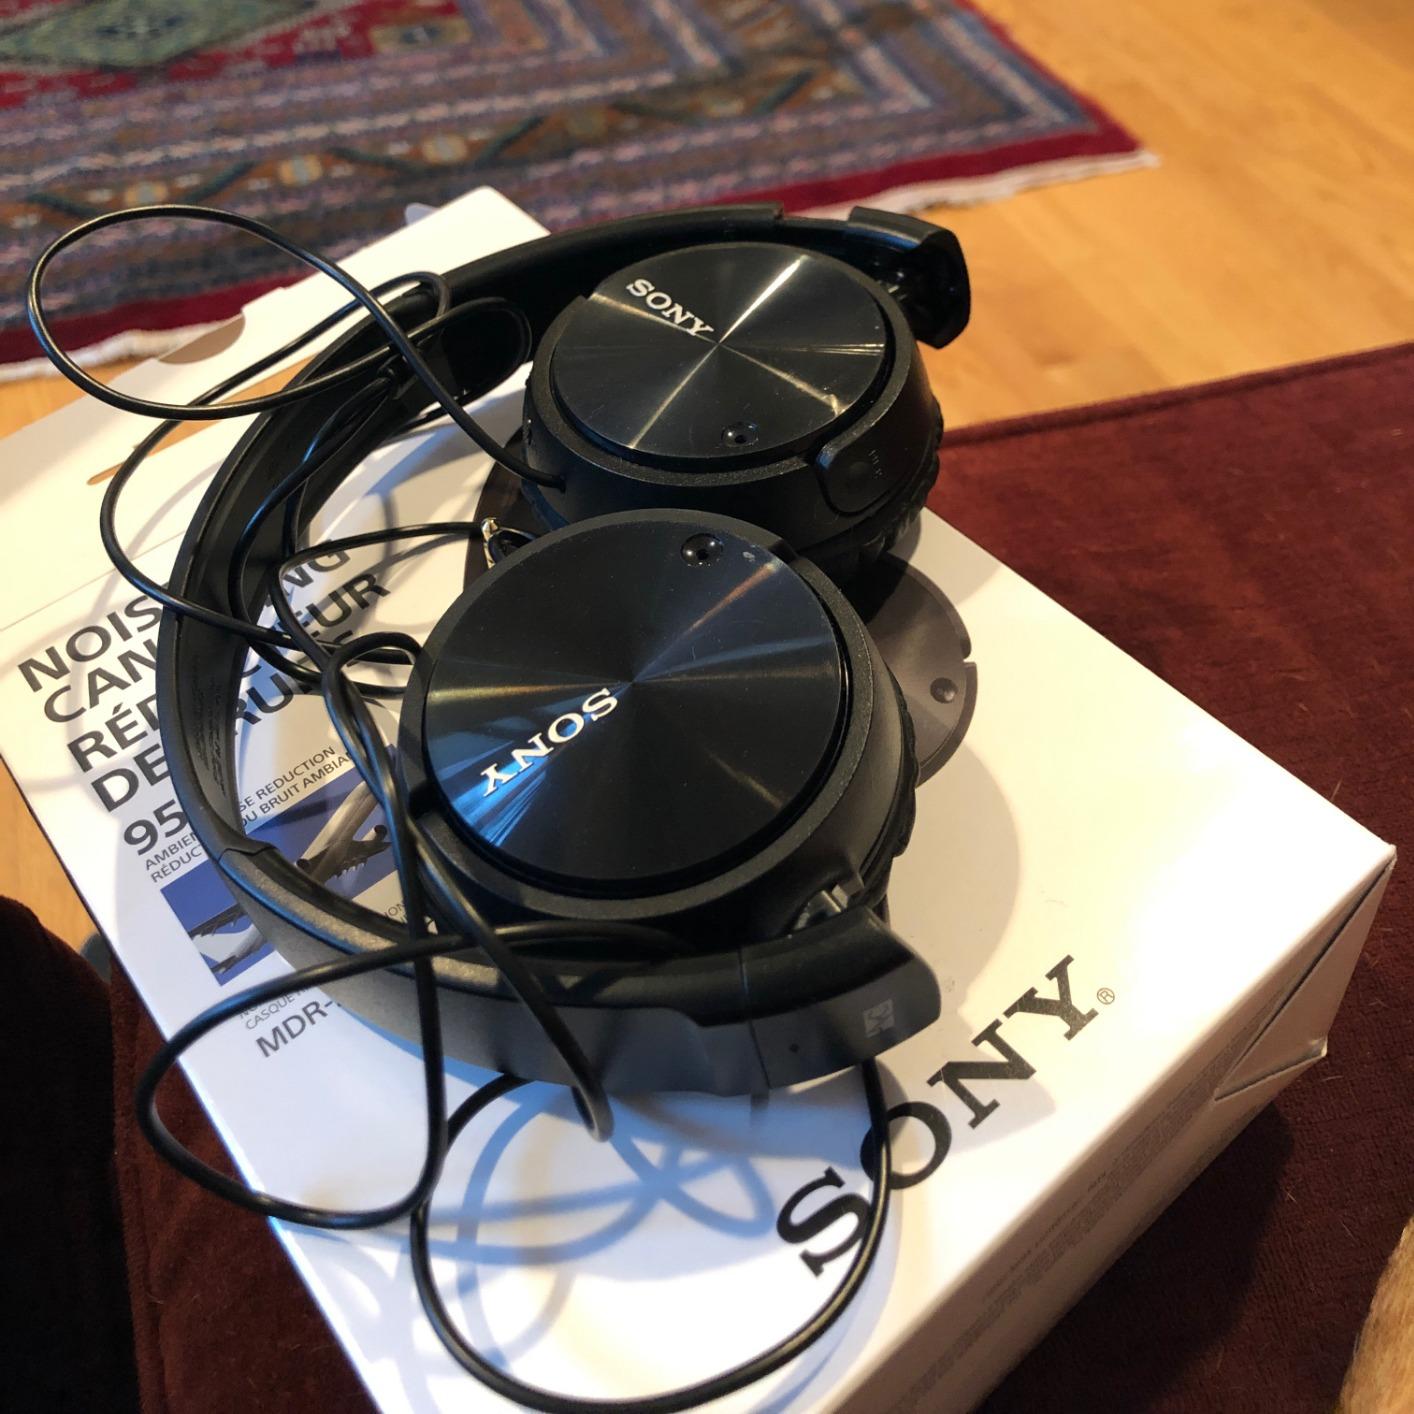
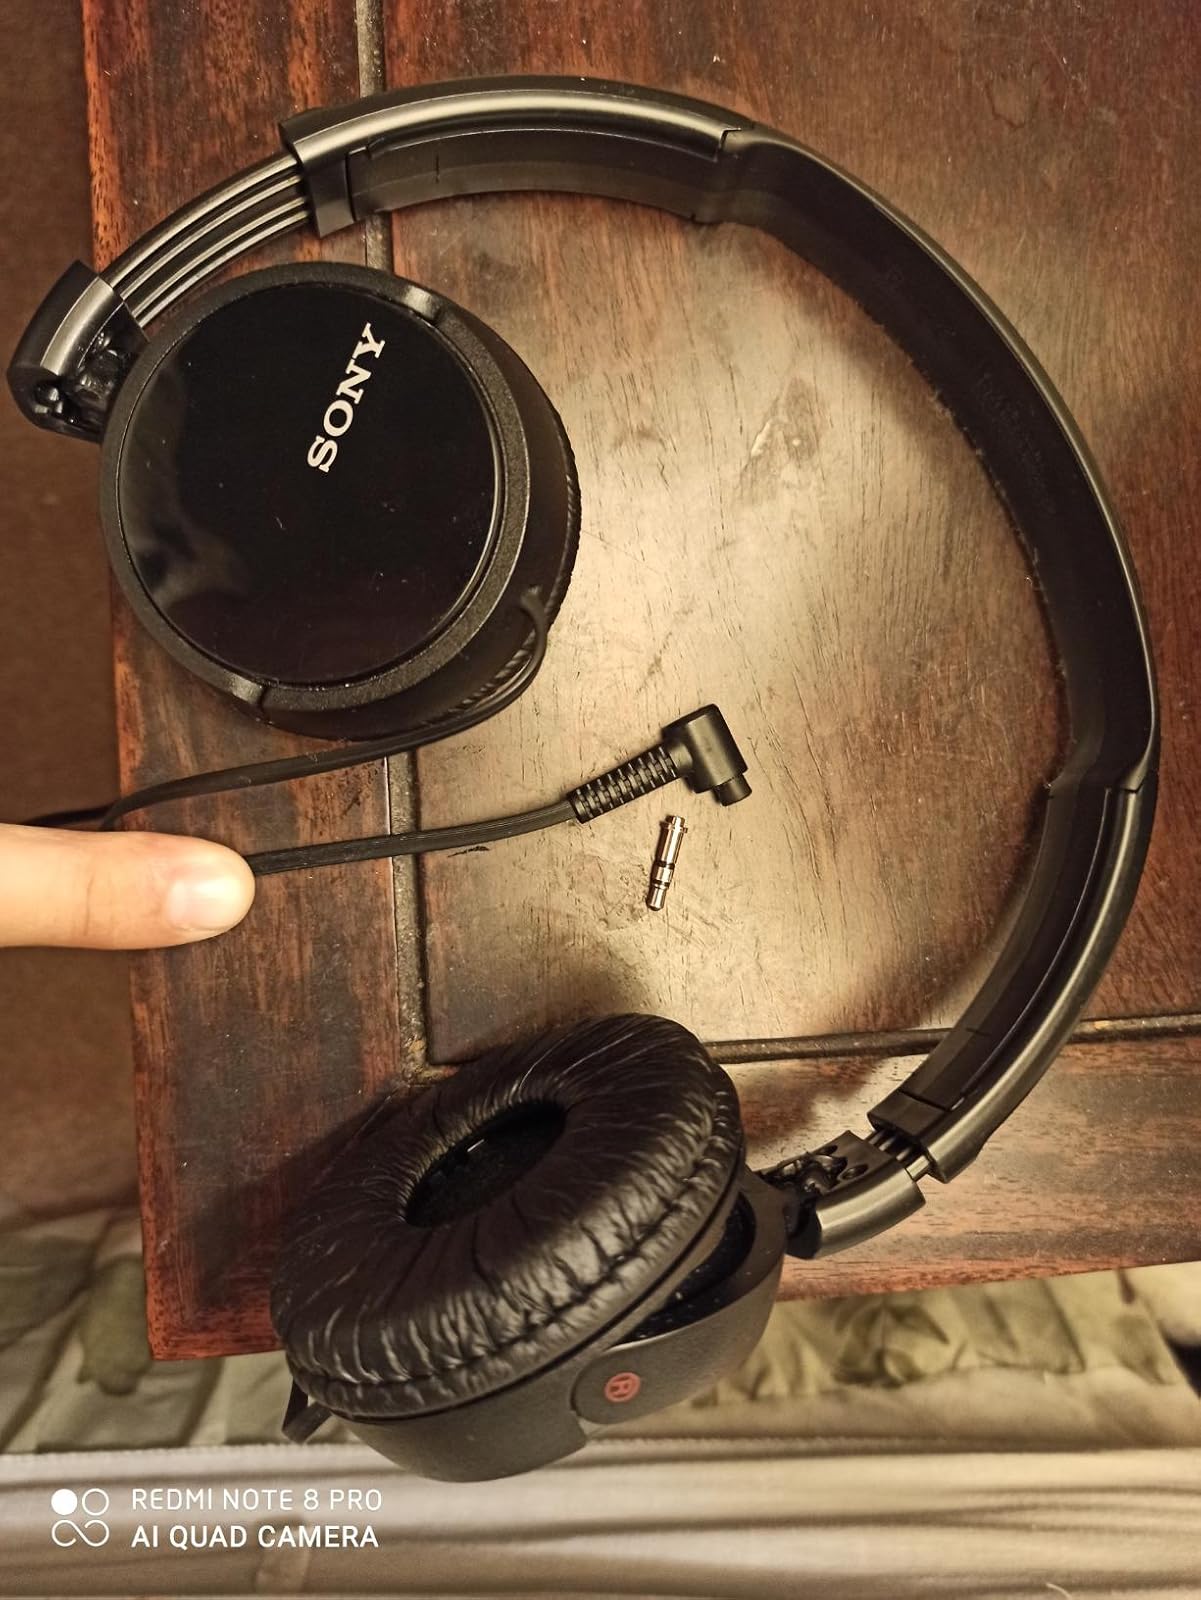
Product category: headphones
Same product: yes